Nico F. Declercq

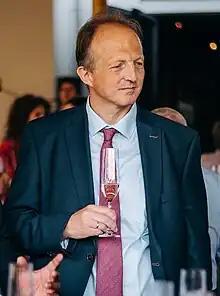
Declercq in 2023

Nico Felicien Declercq (born 27 December 1975) is a Belgian physicist, mechanical engineer, poet, historian and philosopher. He is a professor at the Georgia Institute of Technology in Atlanta and Georgia Tech Europe in France. He specializes in ultrasonic nondestructive evaluation of materials, propagation of ultrasonic waves in highly complex materials, in acoustics, in theoretical and experimental linear and nonlinear ultrasonics, acousto-optics, medical physics and acoustic microscopy. He has investigated the acoustics of Chichen Itza and Epidaurus. As a Ph.D. student, Declercq published 30 peer-reviewed articles in reputed scientific journals, including Annalen der Physik, and made 42 presentations (with papers in proceedings) at international congresses in his field. His work has been covered in Nature News, New Scientist, USA Today, The Economist, The Washington Post, Die Zeit, and Acoustics Today.